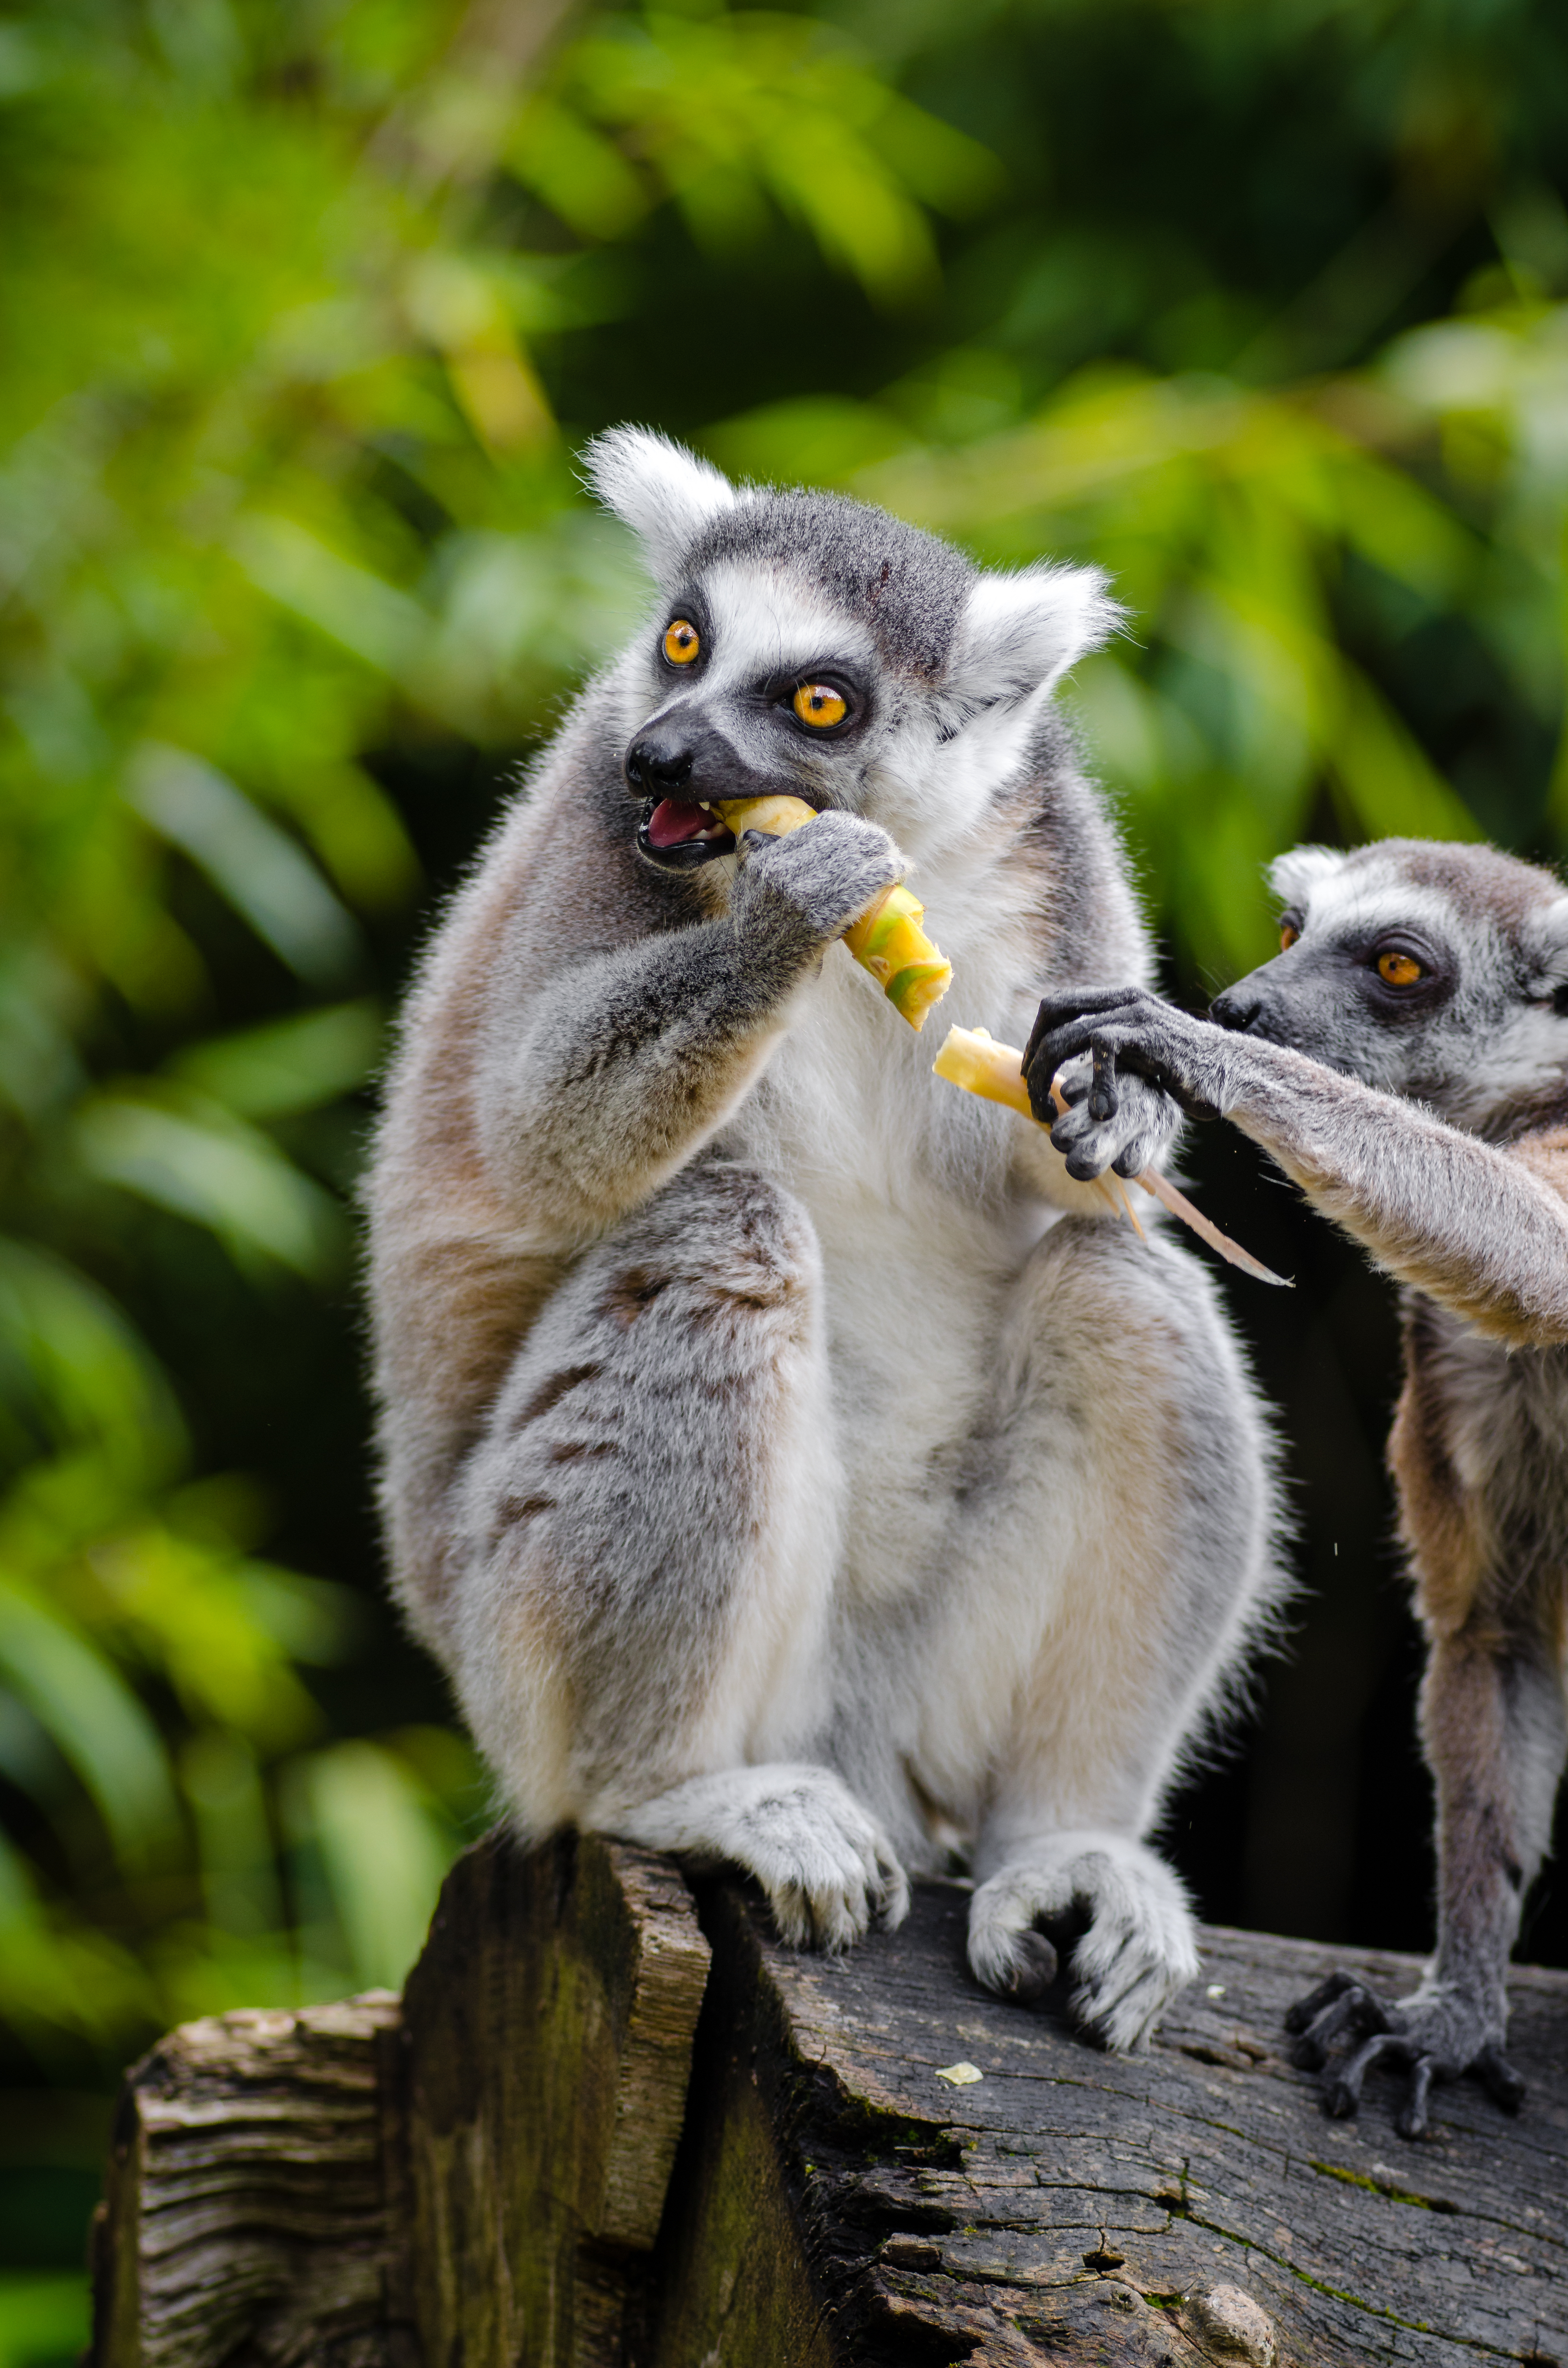
animal, wildlife, zoo, mammal, fauna, primate, madagascar, vertebrate, lemur, macaque